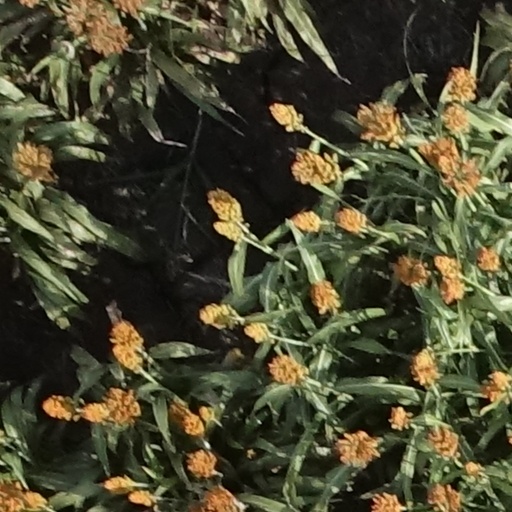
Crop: sorghum